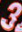
Number: 3